Kami Cotler

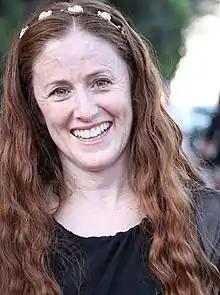
Cotler at "The Waltons" 40th Anniversary in 2012

Kami Cotler (born June 17, 1965) is an American actress. She is best known for her role as young Elizabeth Walton, which she played in the series "The Waltons", and the television film "" (1971) which inspired it, as well as a number of later "Waltons" reunion productions.